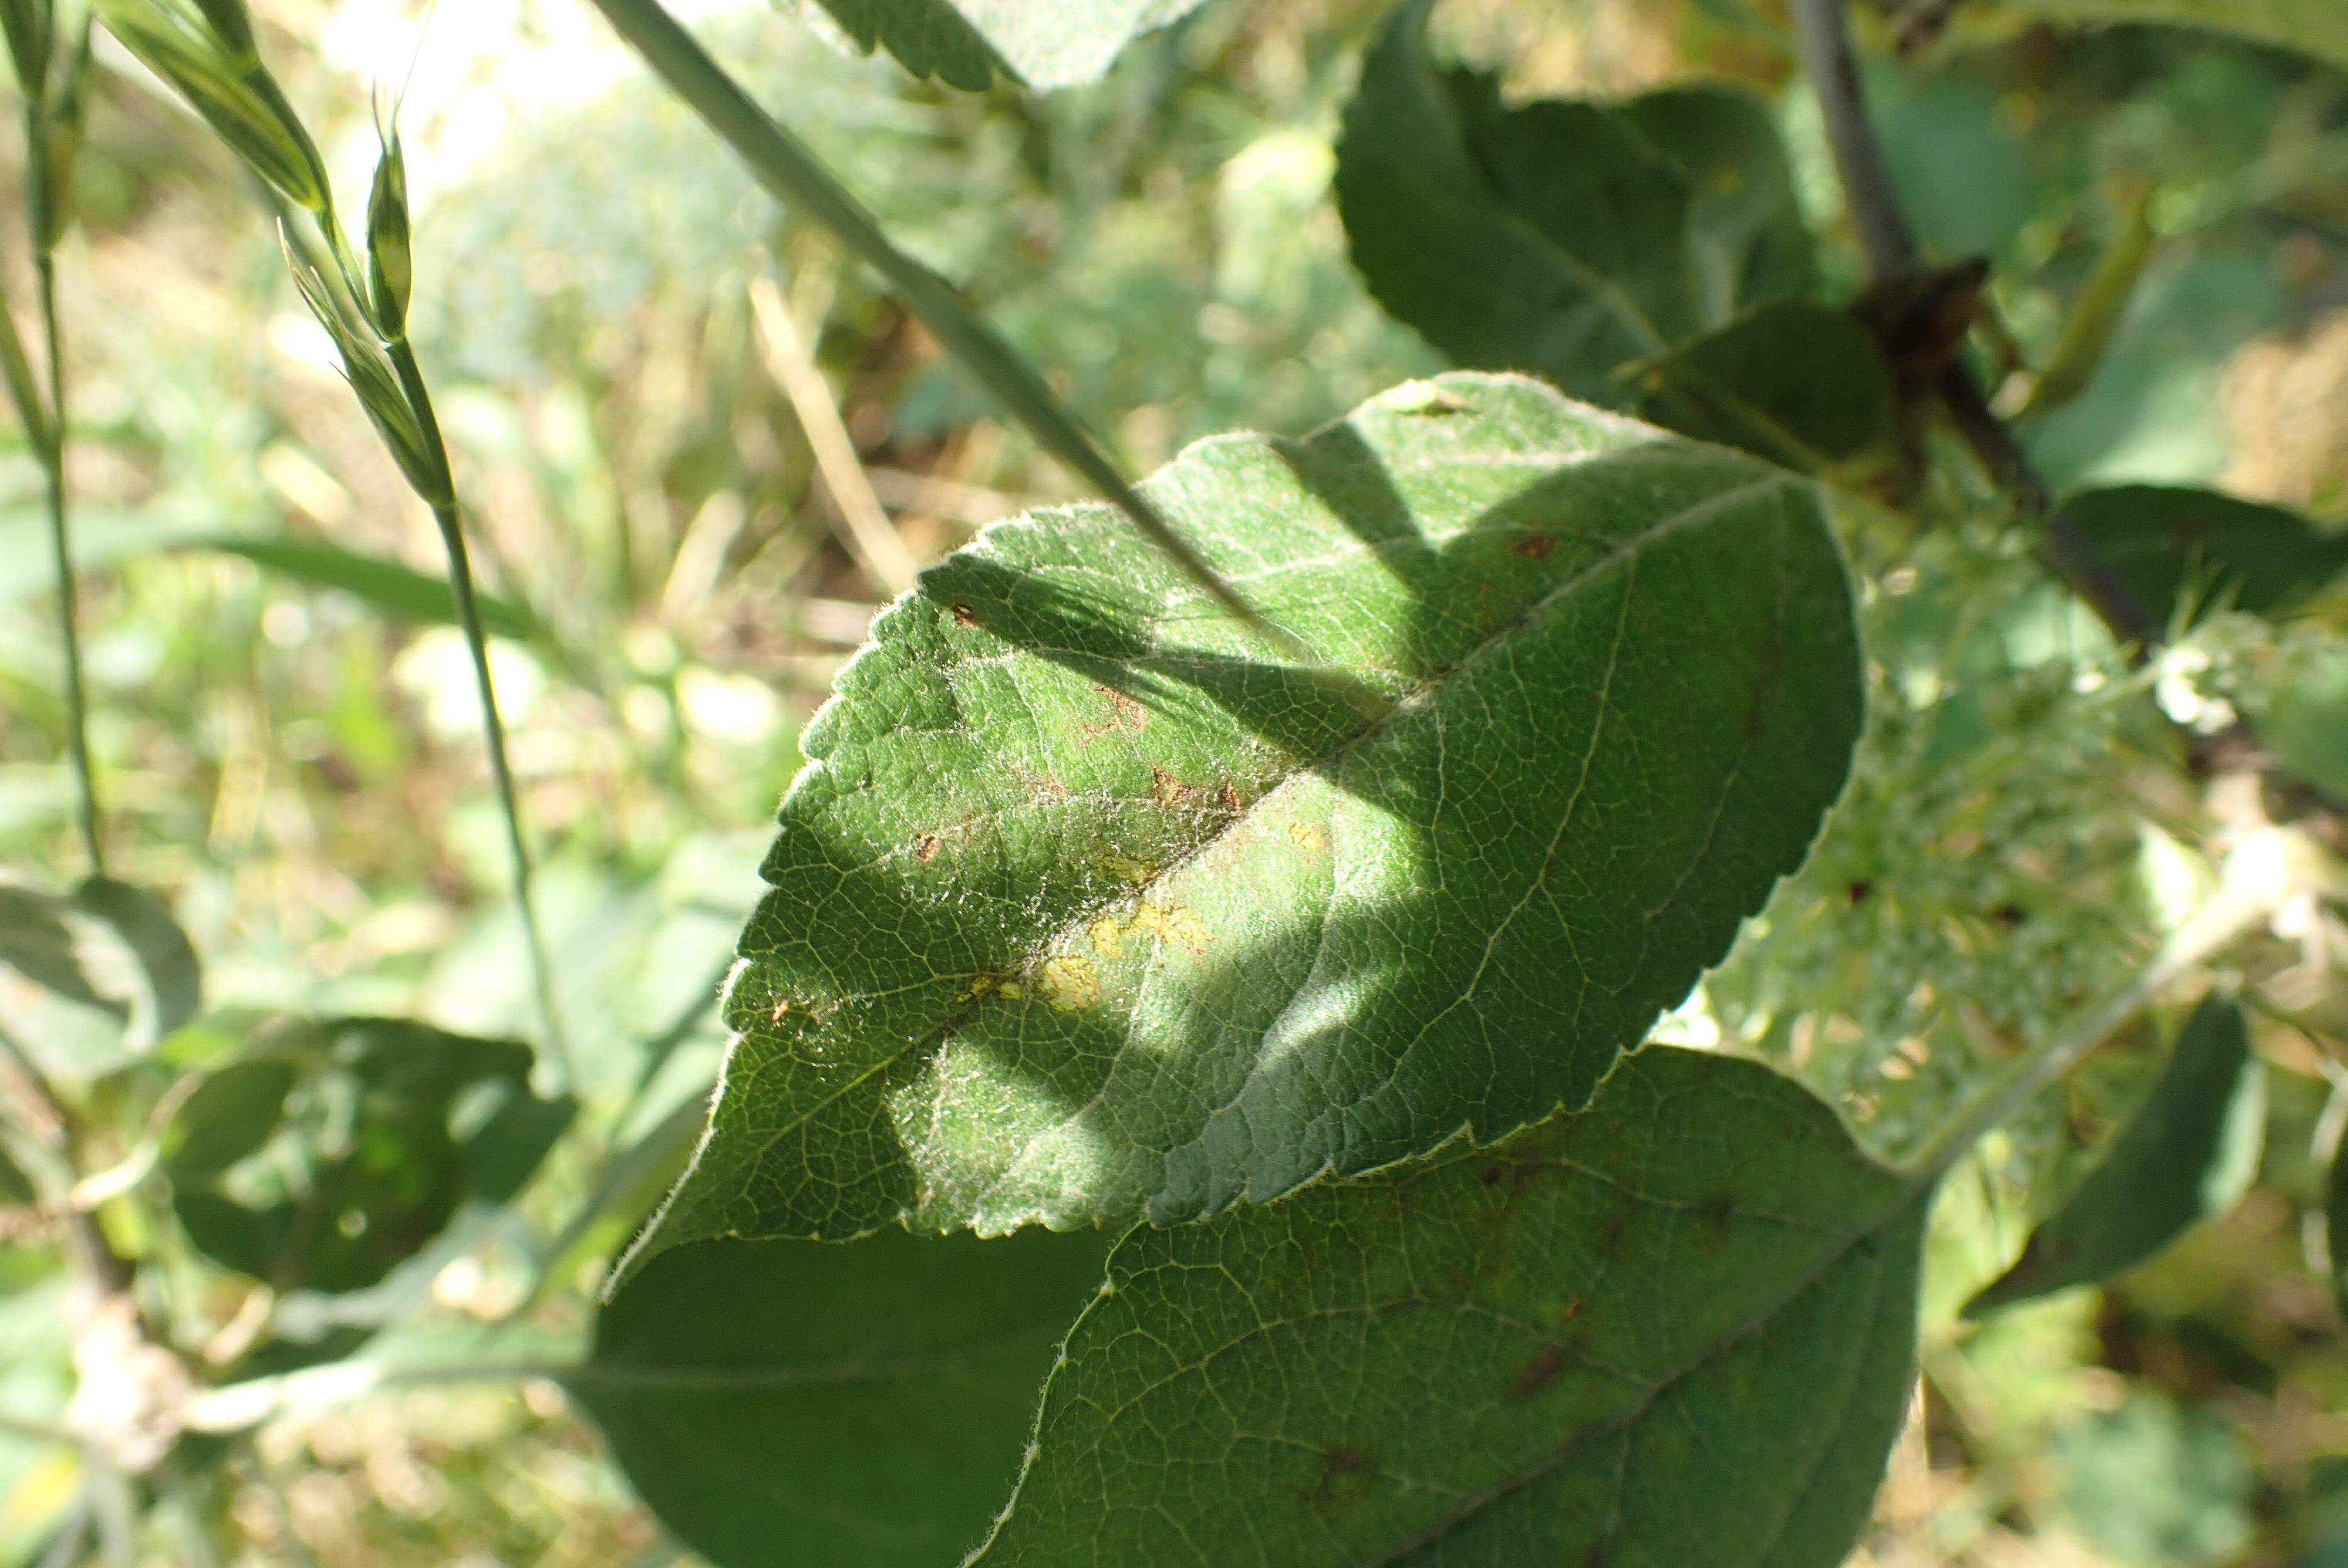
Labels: scab